Sámi people

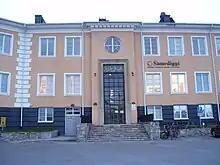
Sámi Parliament in Sweden

Since the late 1990s, the Sámi have occasionally obtained the repatriation of ceremonial or handicraft objects. These had been collected in the 19th century by the Swedes for "scientific" reasons and preserved in museums. Similarly, considered valuable for research in racial biology, many Sámi human remains had been unearthed at the request of universities. At the time, Sámi were considered inferior to "the Nordic race".